Perisama bomplandii

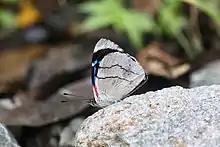
Male "Perisama bomplandii ultramarina" in Ecuador

The wingspan of "Perisama bomplandii" is about . These butterflies are the largest of the genus "Perisama".